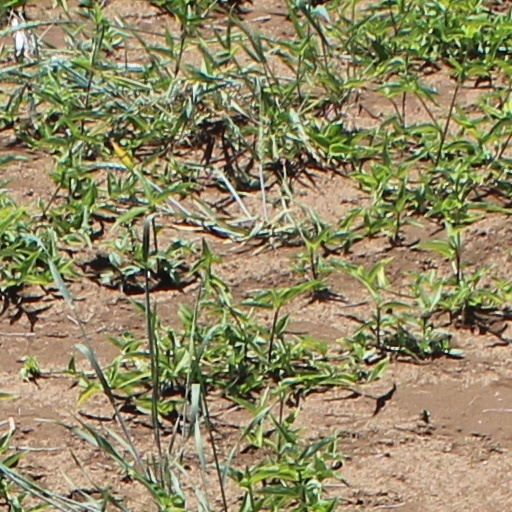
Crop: wheat